Caymanite

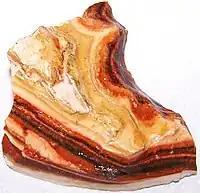
Sample of raw, polished Caymanite from Cayman Brac, Cayman Islands

Away from the type area, material now being called "caymanite" is not an "uncommon variety of dolostone" as it is "sensu stricto" at the type area. It has been reported from the Buda Hills of Hungary. Caymanite occurs as a fine grained or vug filling variety of the mineral dolomite CaMg(CO). It occurs as white to red and black filling in fossil molds, small cavities and caves. It is used as a semi-precious stone. In New South Wales, Australia, pockets of later-deposited beds (usually reddish) are widespread in the Silurian-Devonian limestones. These are thus far reported only from the Lachlan Fold Belt portion of the Tasman Orogenic Zone. They are mostly small pockets but occasionally reach up to several metres wide. These had been long known about and began to be referred to as Caymanite by Dr. Armstrong Osborne who also worked up and published the finding that the Jenolan cave complex is world's oldest known and dated open cave system. The best description so far of the New South Wales caymanite is from Jenolan Caves. None of the NSW material is silicified or in any way suitable for use as a semi-precious stone.